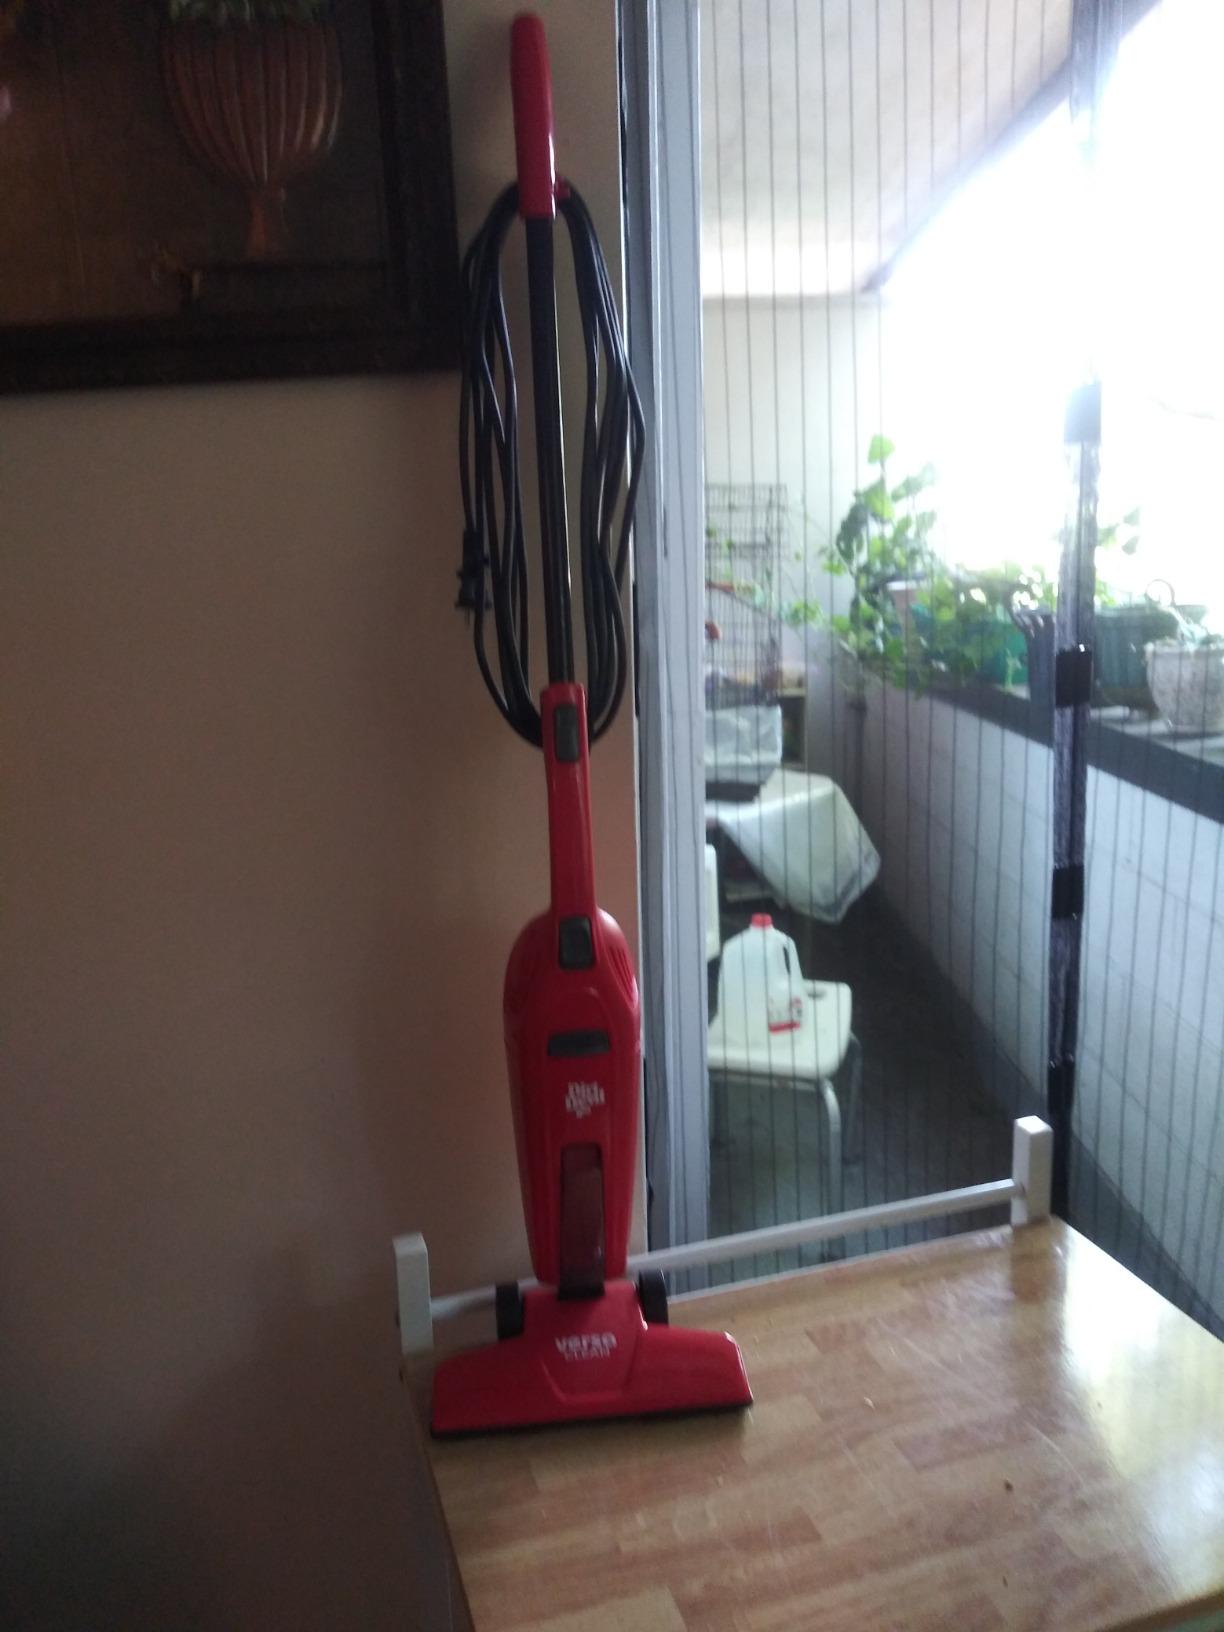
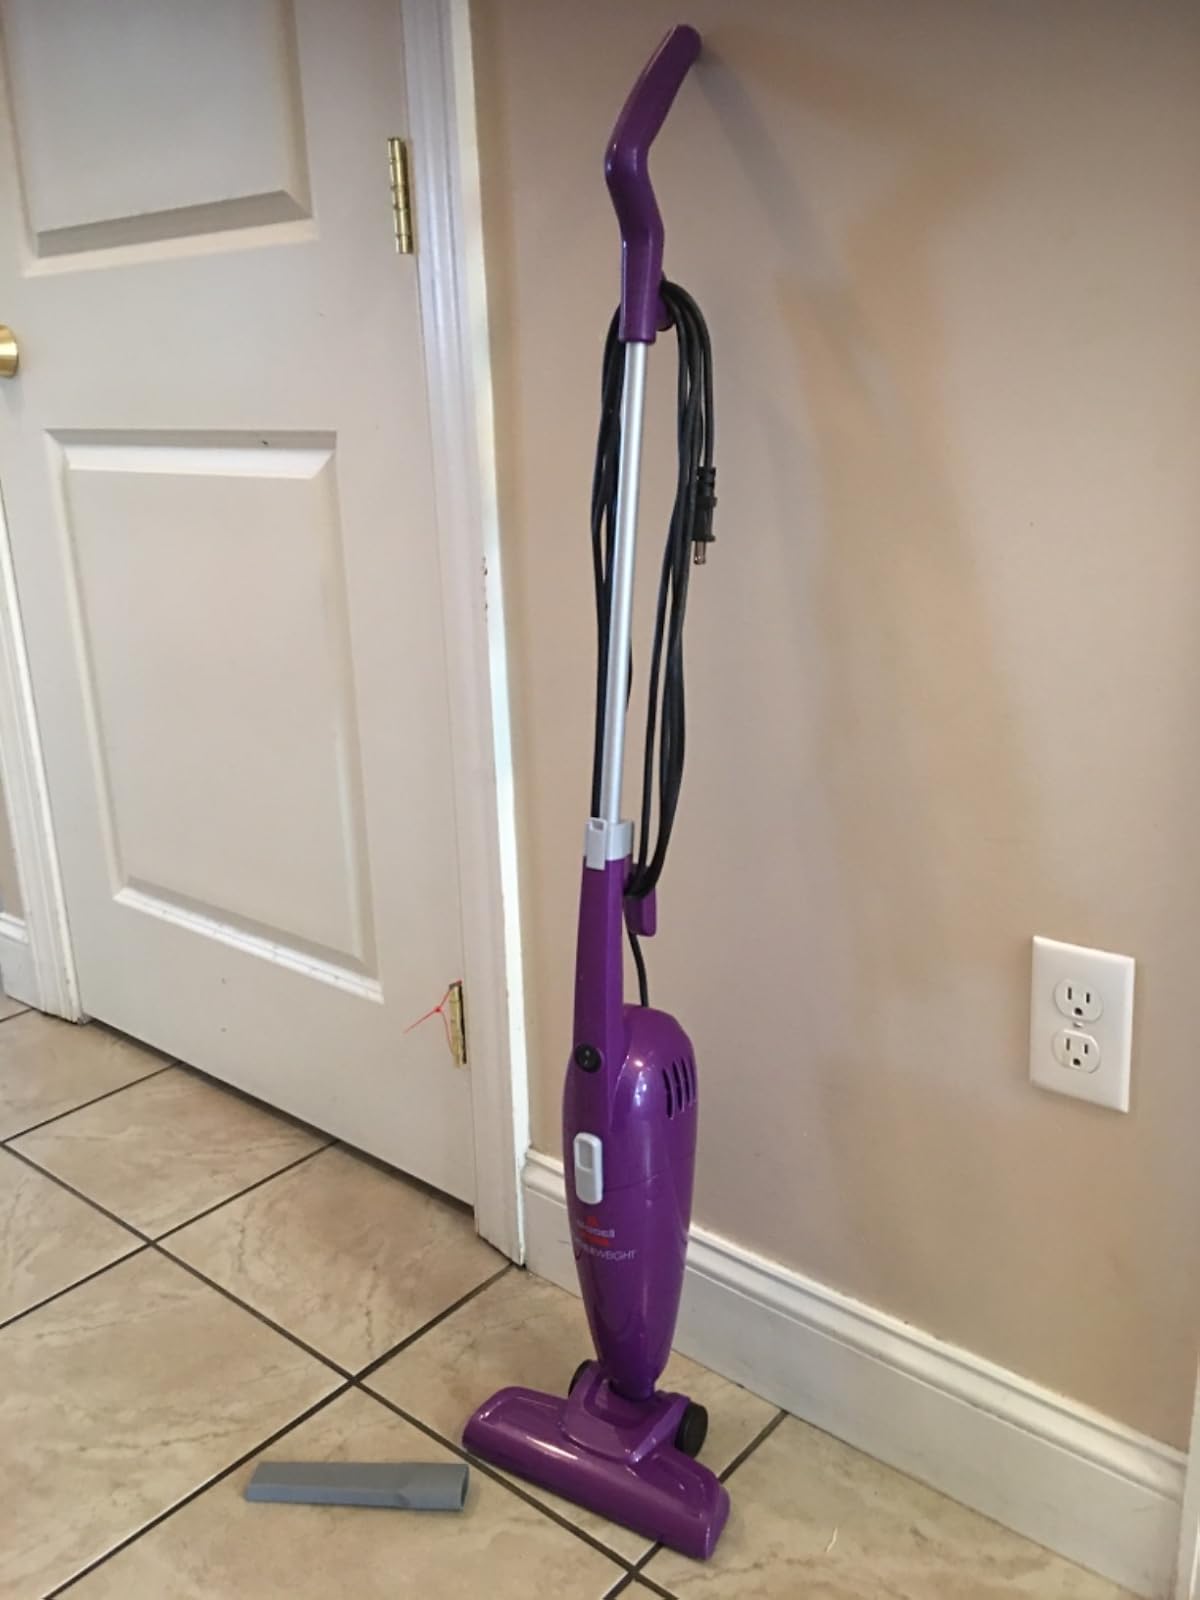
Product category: items_vacuum
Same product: no